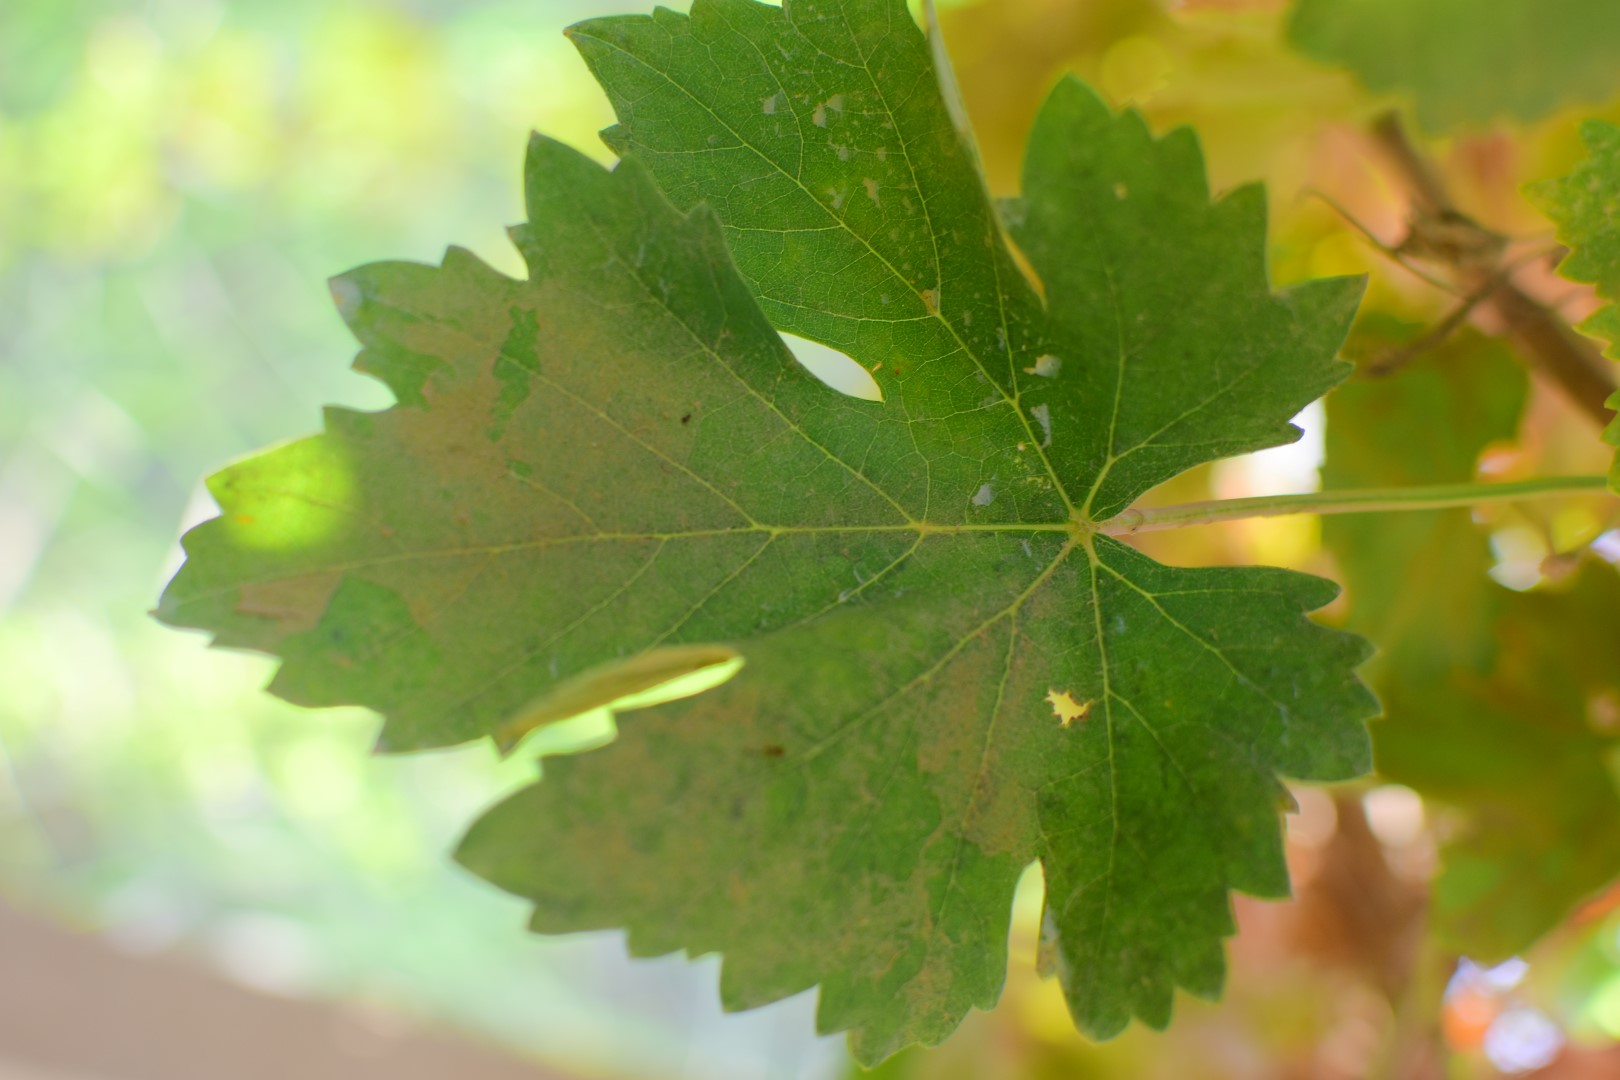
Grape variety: Deas Al-Annz